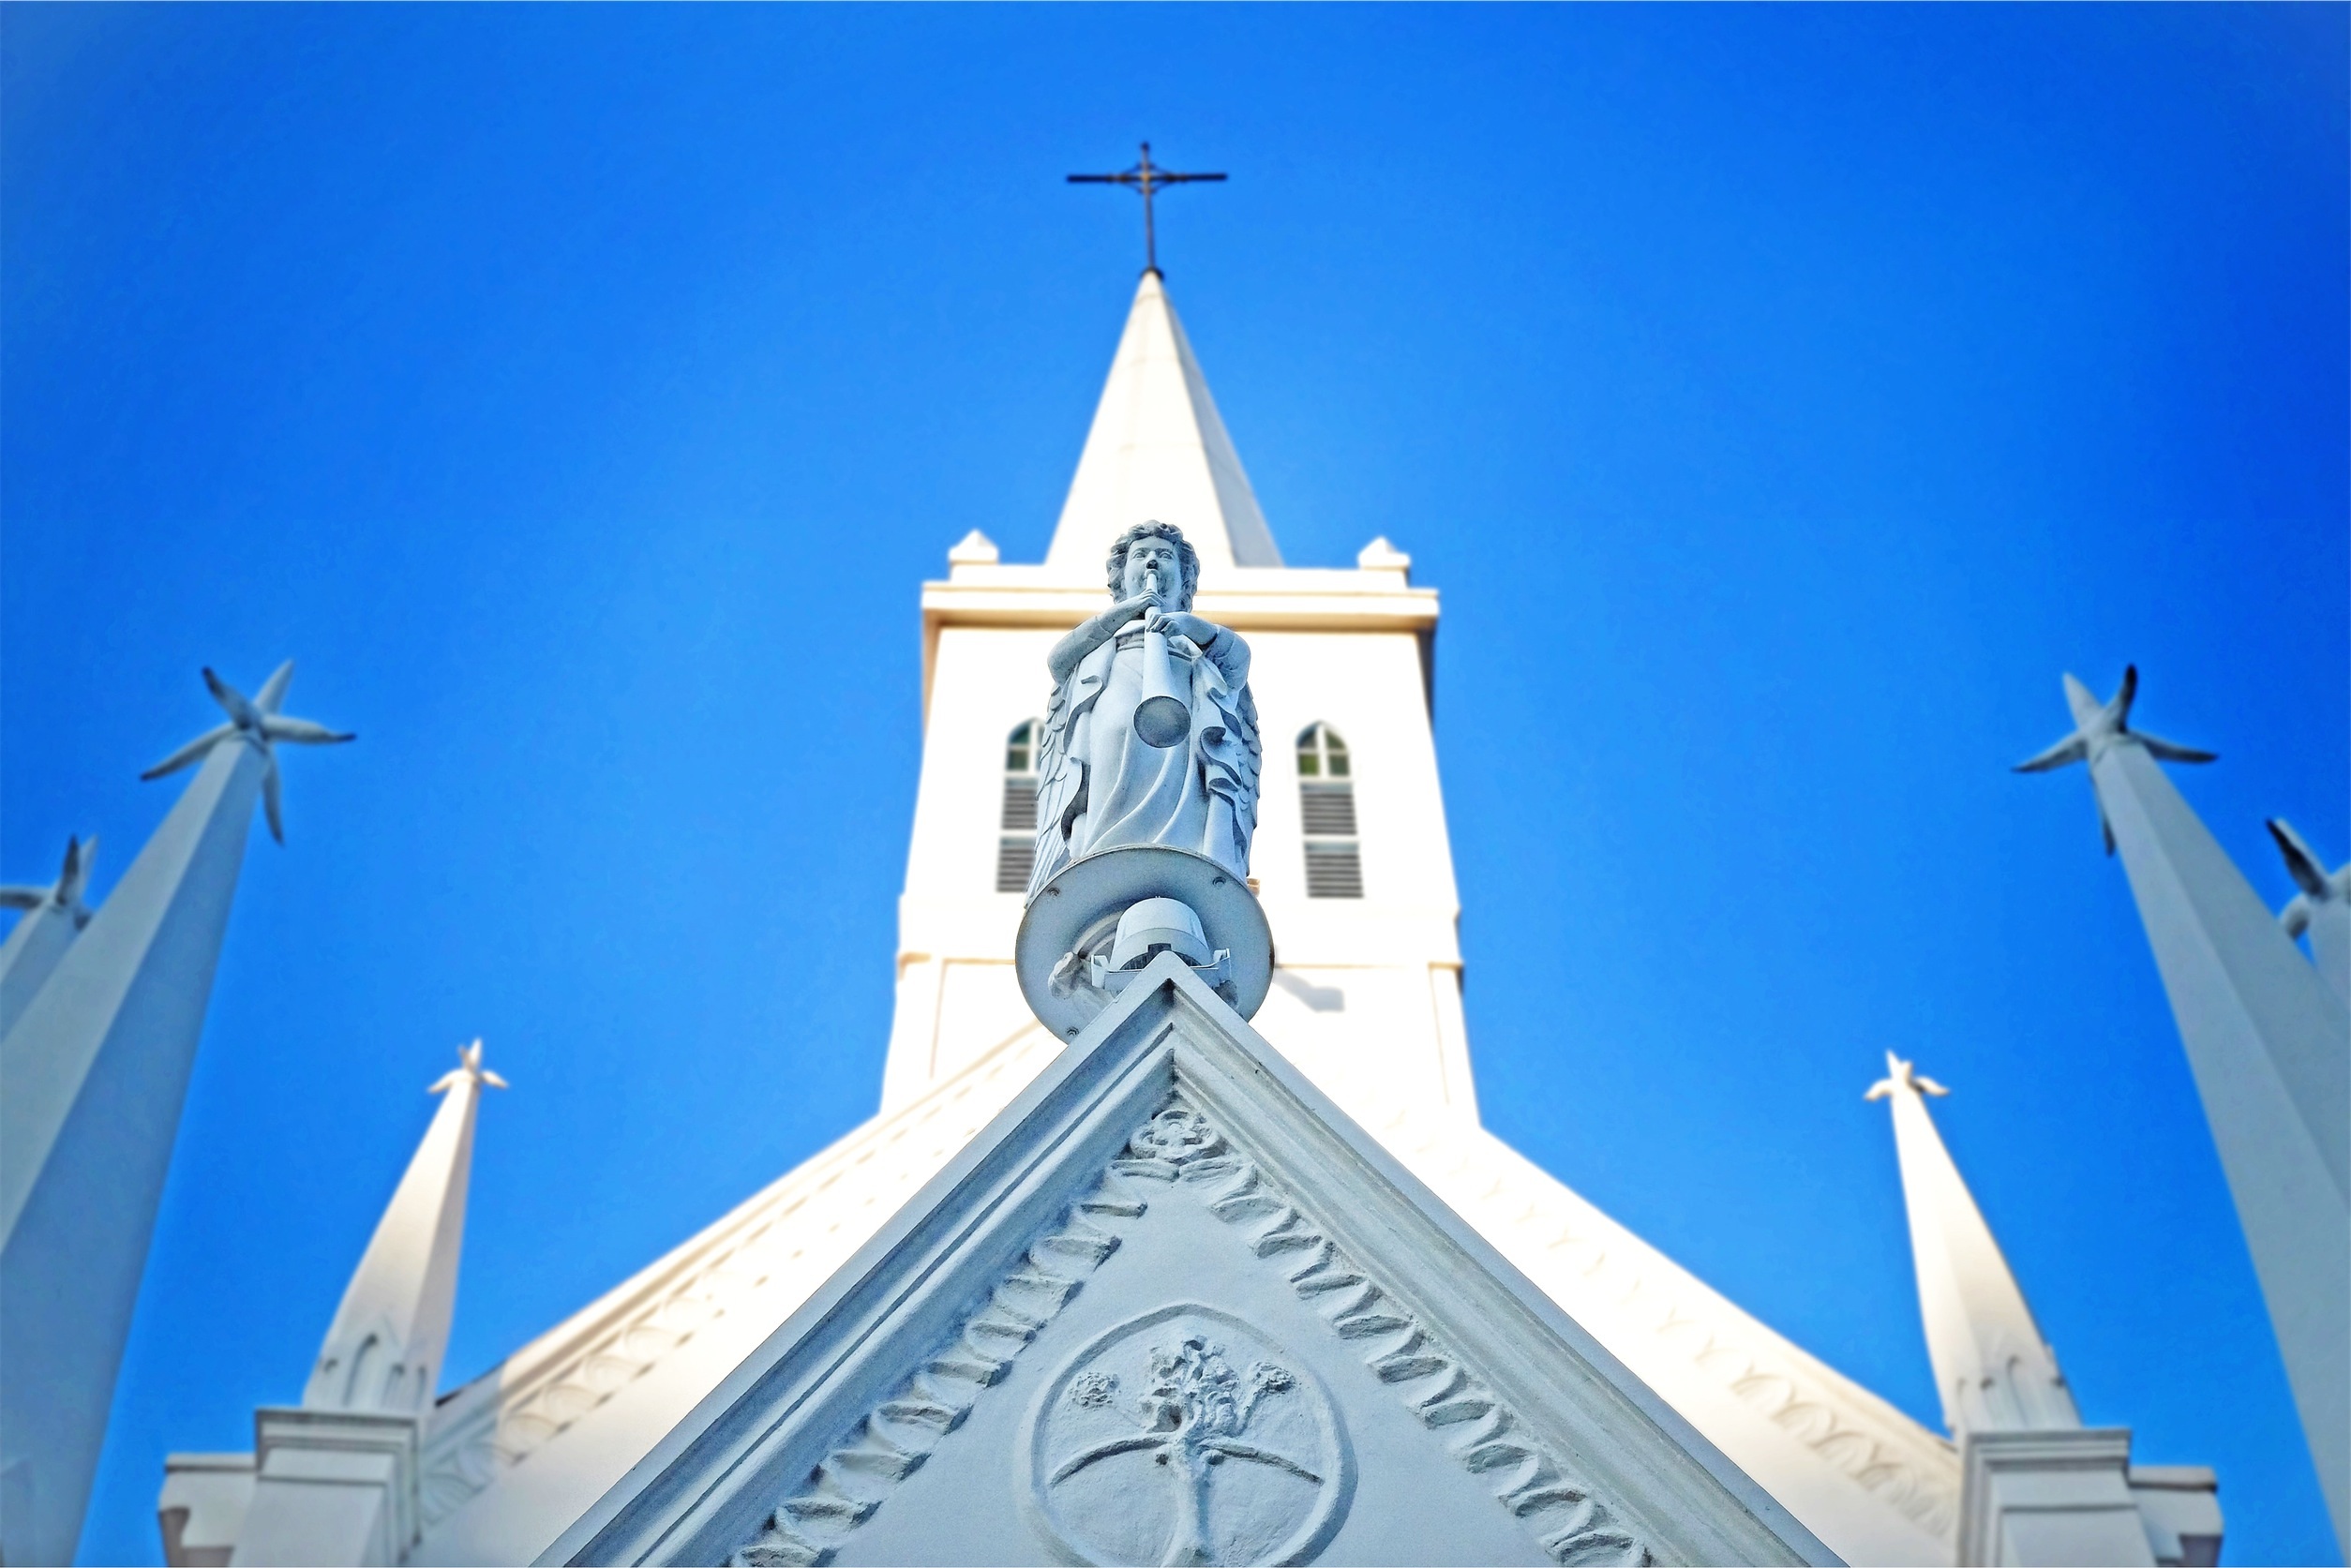
architecture, sky, building, tower, religion, landmark, blue, church, cathedral, cross, place of worship, spire, steeple